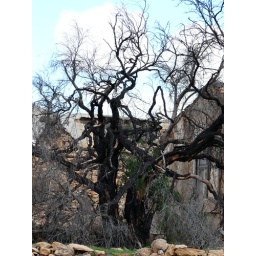
The ruin and survival of the tree and still standing building against a vibrant blue sky